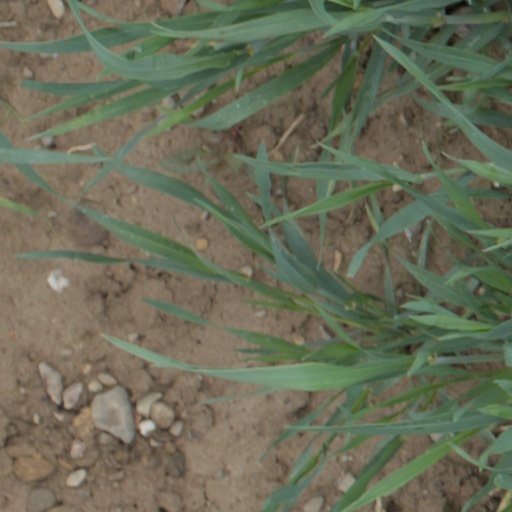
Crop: wheat